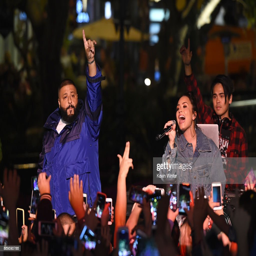
pop rock artist and hip hop artist appear at the event .